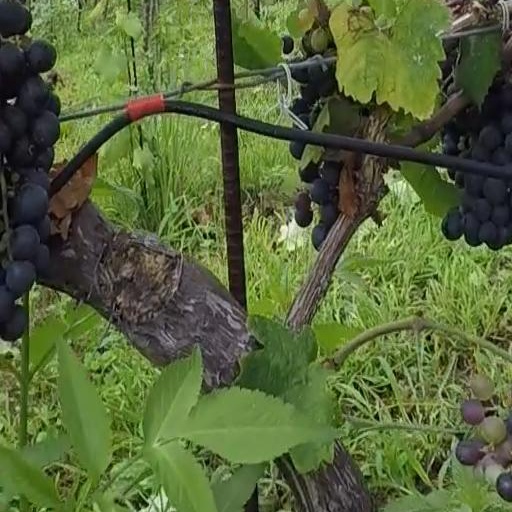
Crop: grape